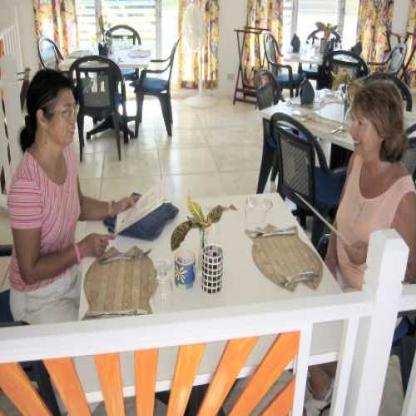
Scene: Indoor